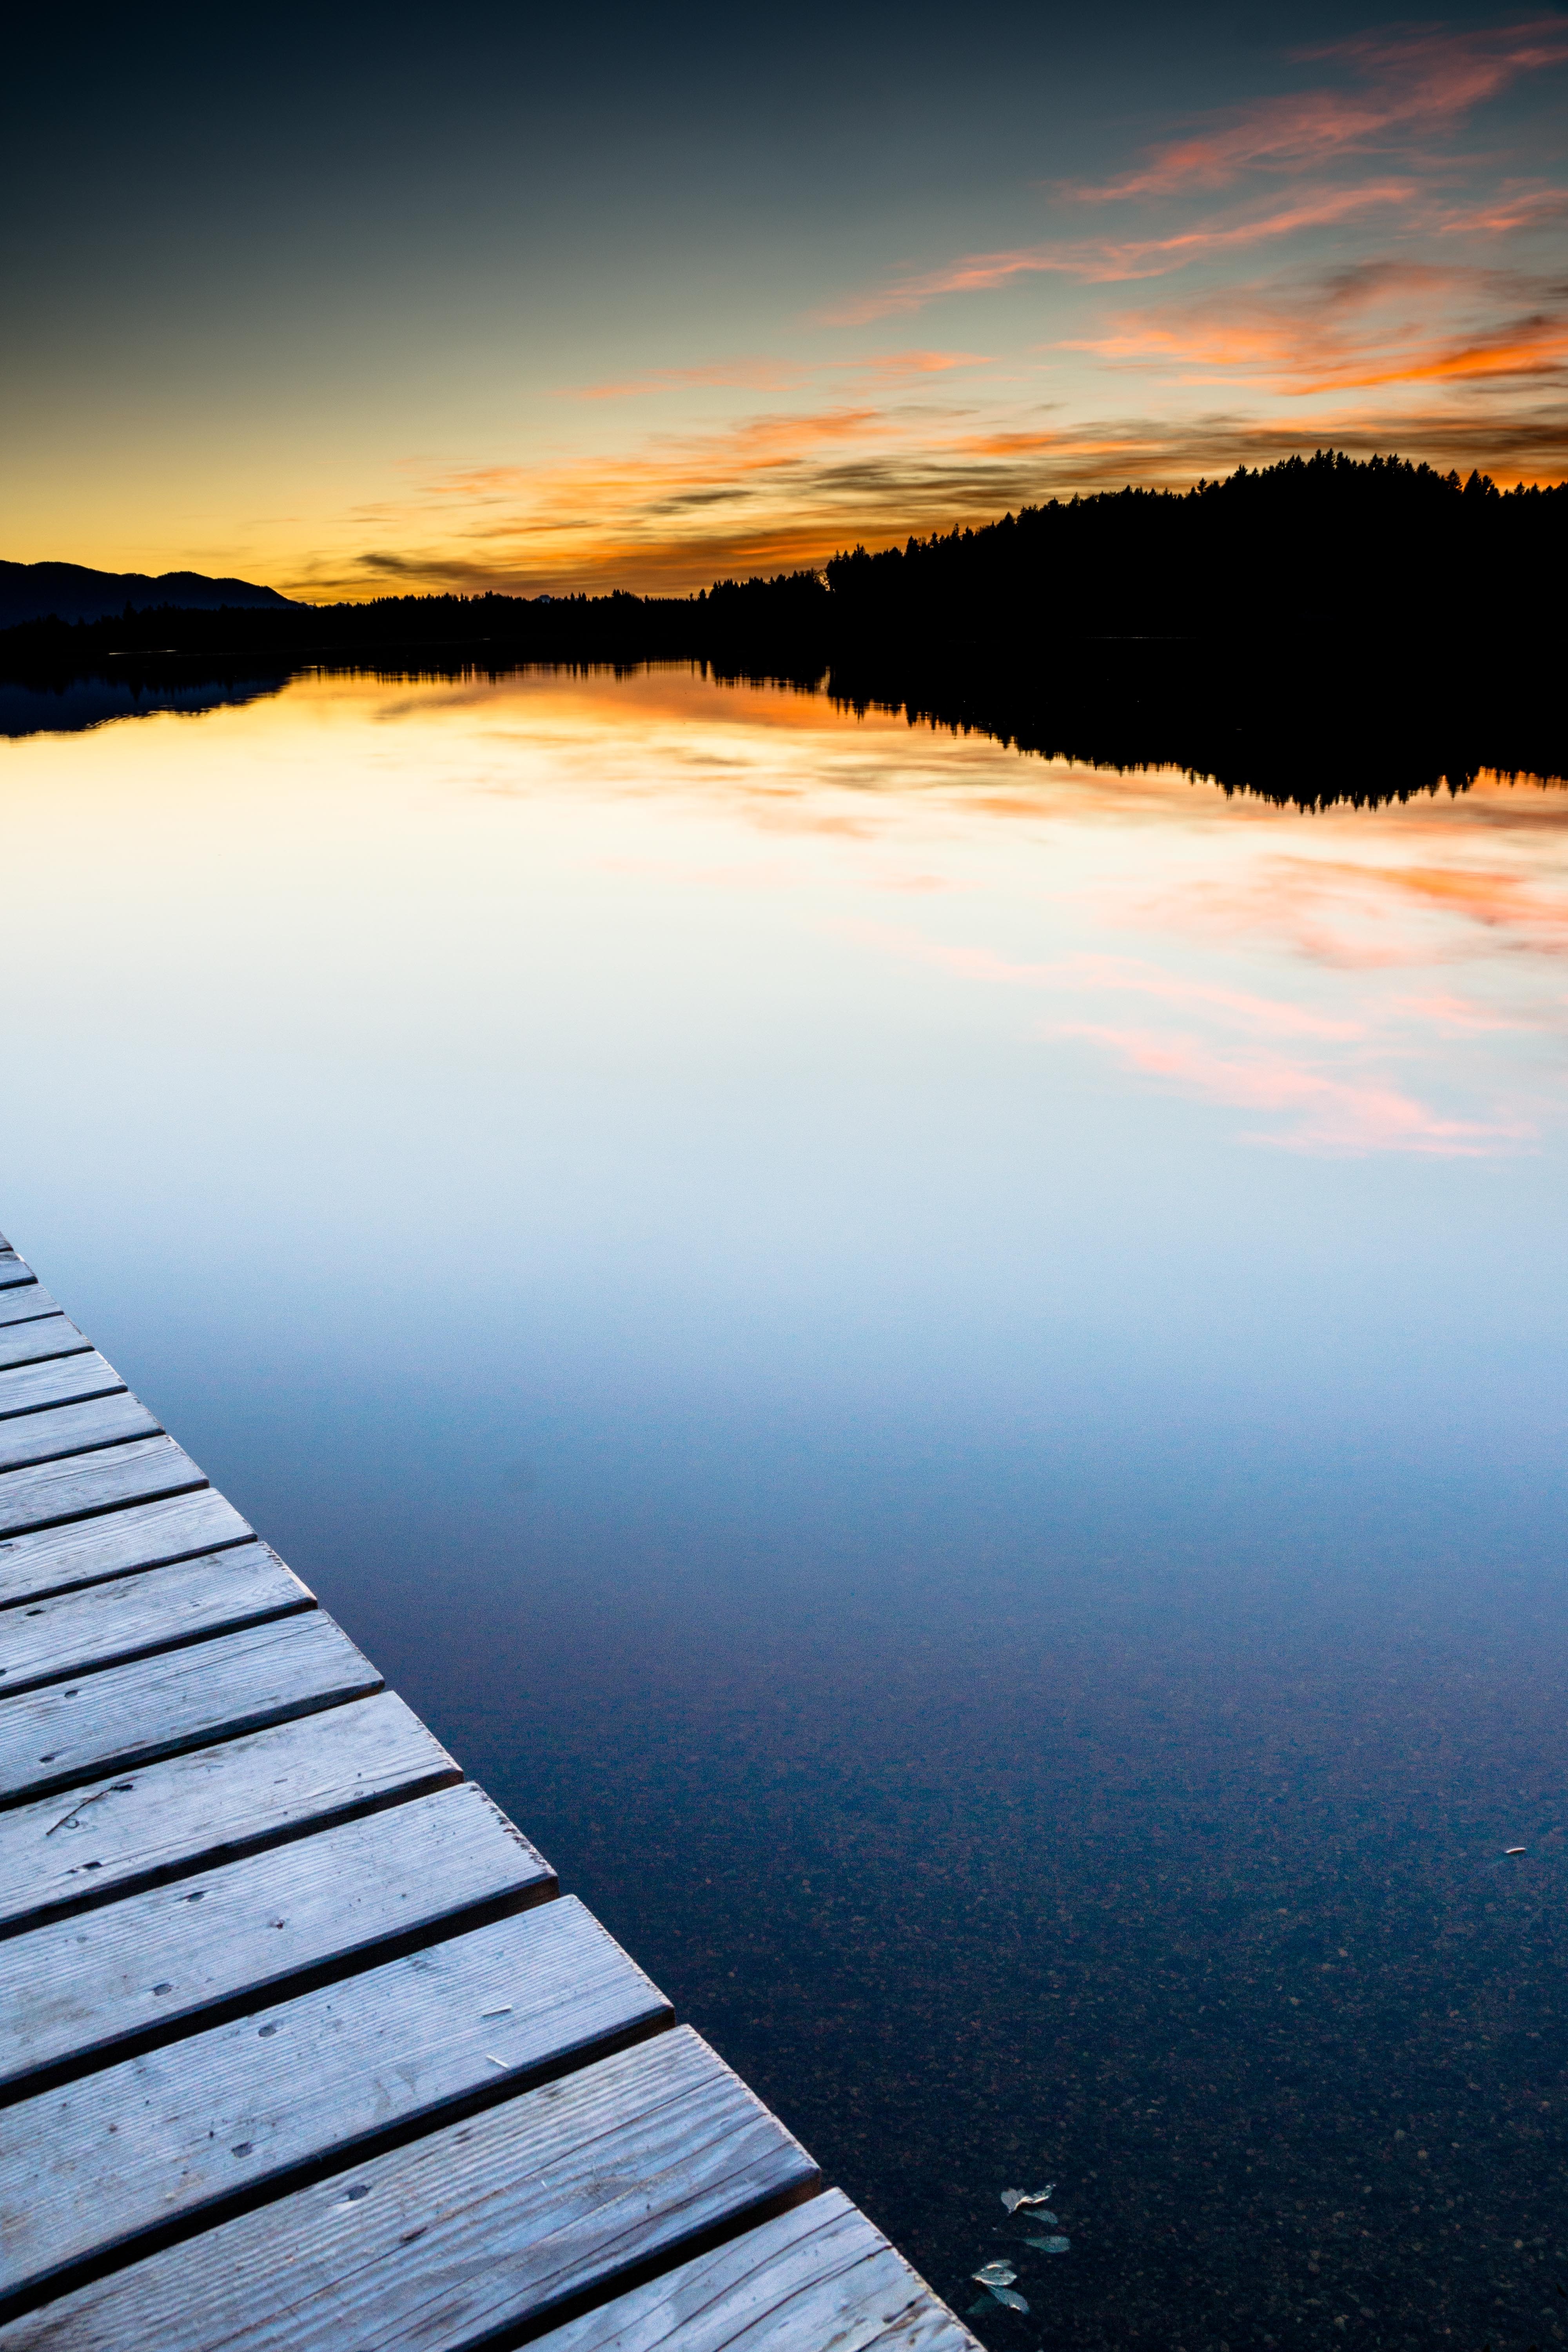
sea, coast, water, ocean, horizon, mountain, cloud, sky, sunrise, sunset, night, sunlight, morning, lake, dawn, atmosphere, river, dusk, web, evening, reflection, bay, de, bavaria, loch, abendstimmung, boat house, wood balcony, atmospheric phenomenon, kirchsee